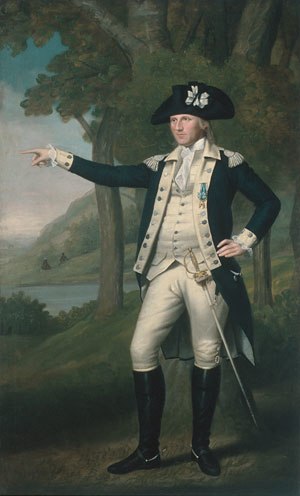
Van Schaick-ekspeditionen / Ekspeditionen / Marchen fra Stanwix til Onondaga
Oberstløjtnant Marinus Willett, som fungerede som andenkommanderende under ekspeditionen
Van Schaick-ekspeditionen var en militær ekspedition under Den Amerikanske Uafhængighedskrig, som var den første aktion og foreløber til Sullivan-ekspeditionen. Ekspeditionen hændte den 21. april 1779, da den amerikanske oberst Goose van Schaick førte ni kontinentale kompagnier ind i Onondagastammens land og plyndrede og hærgede de fleste af stammens byer. Onondagaerne mistede op til 12 civile og krigere samtidig med, at amerikanerne tog 34 mennesker til fange, brændte alle bygninger og alt korn og andre afgrøder og tog de fleste heste. USA mistede til gengæld ikke en eneste mand under aktionen. Disse angreb fandt sted i Onondagastammens land mest i stammens byer omkring hovedstaden Onondaga i området i dag syd for byen Syracuse, New York.